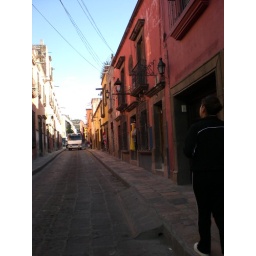
Narrow cobblestone street in SMA. Note the sidewalk is about one person wide.